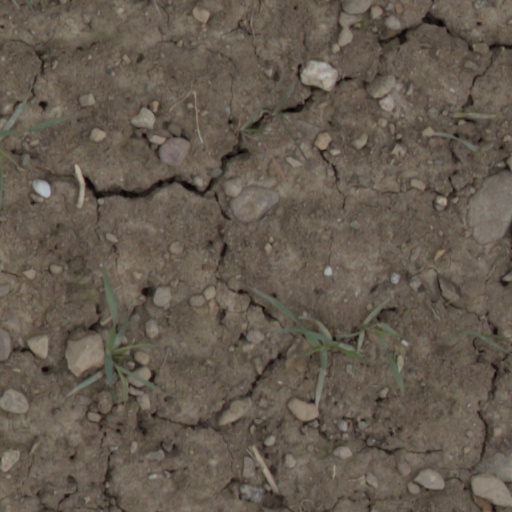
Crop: wheat